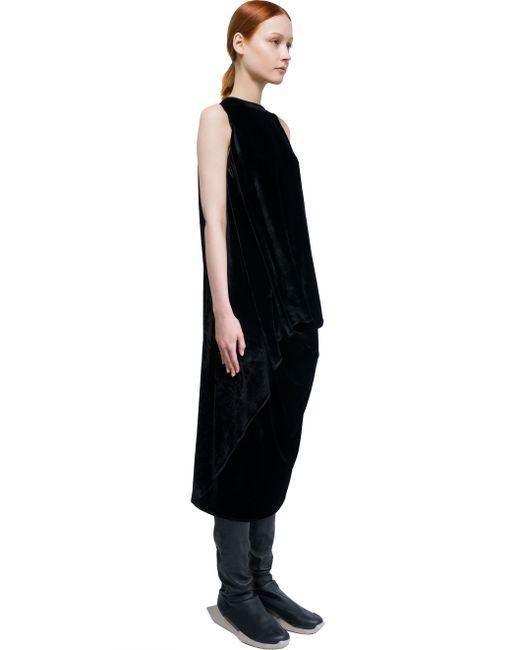
Loose Fit Partywear schwarzes Kleid für Damen